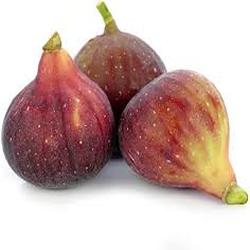
Label: Fig